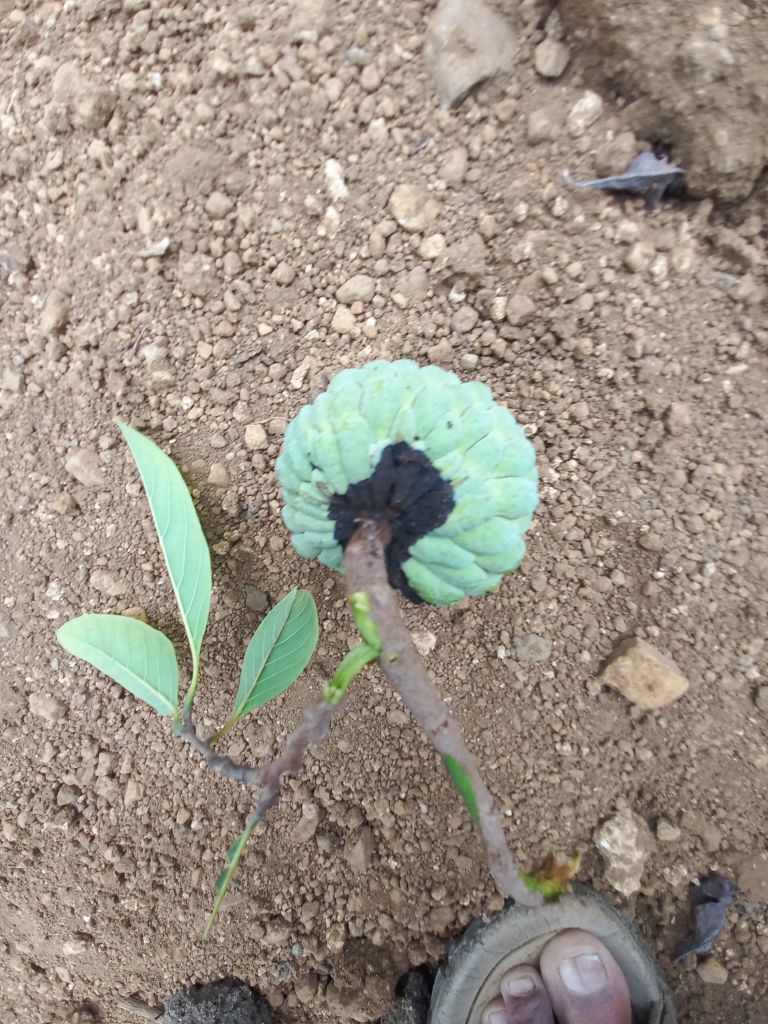
Disease label: Diplodia Rot